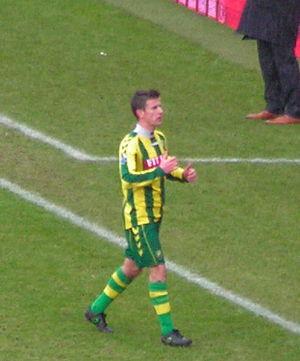
Richard Knopper est un footballeur néerlandais né le 29 août 1977 à Rijswijk. Il évoluait au poste de milieu de terrain.